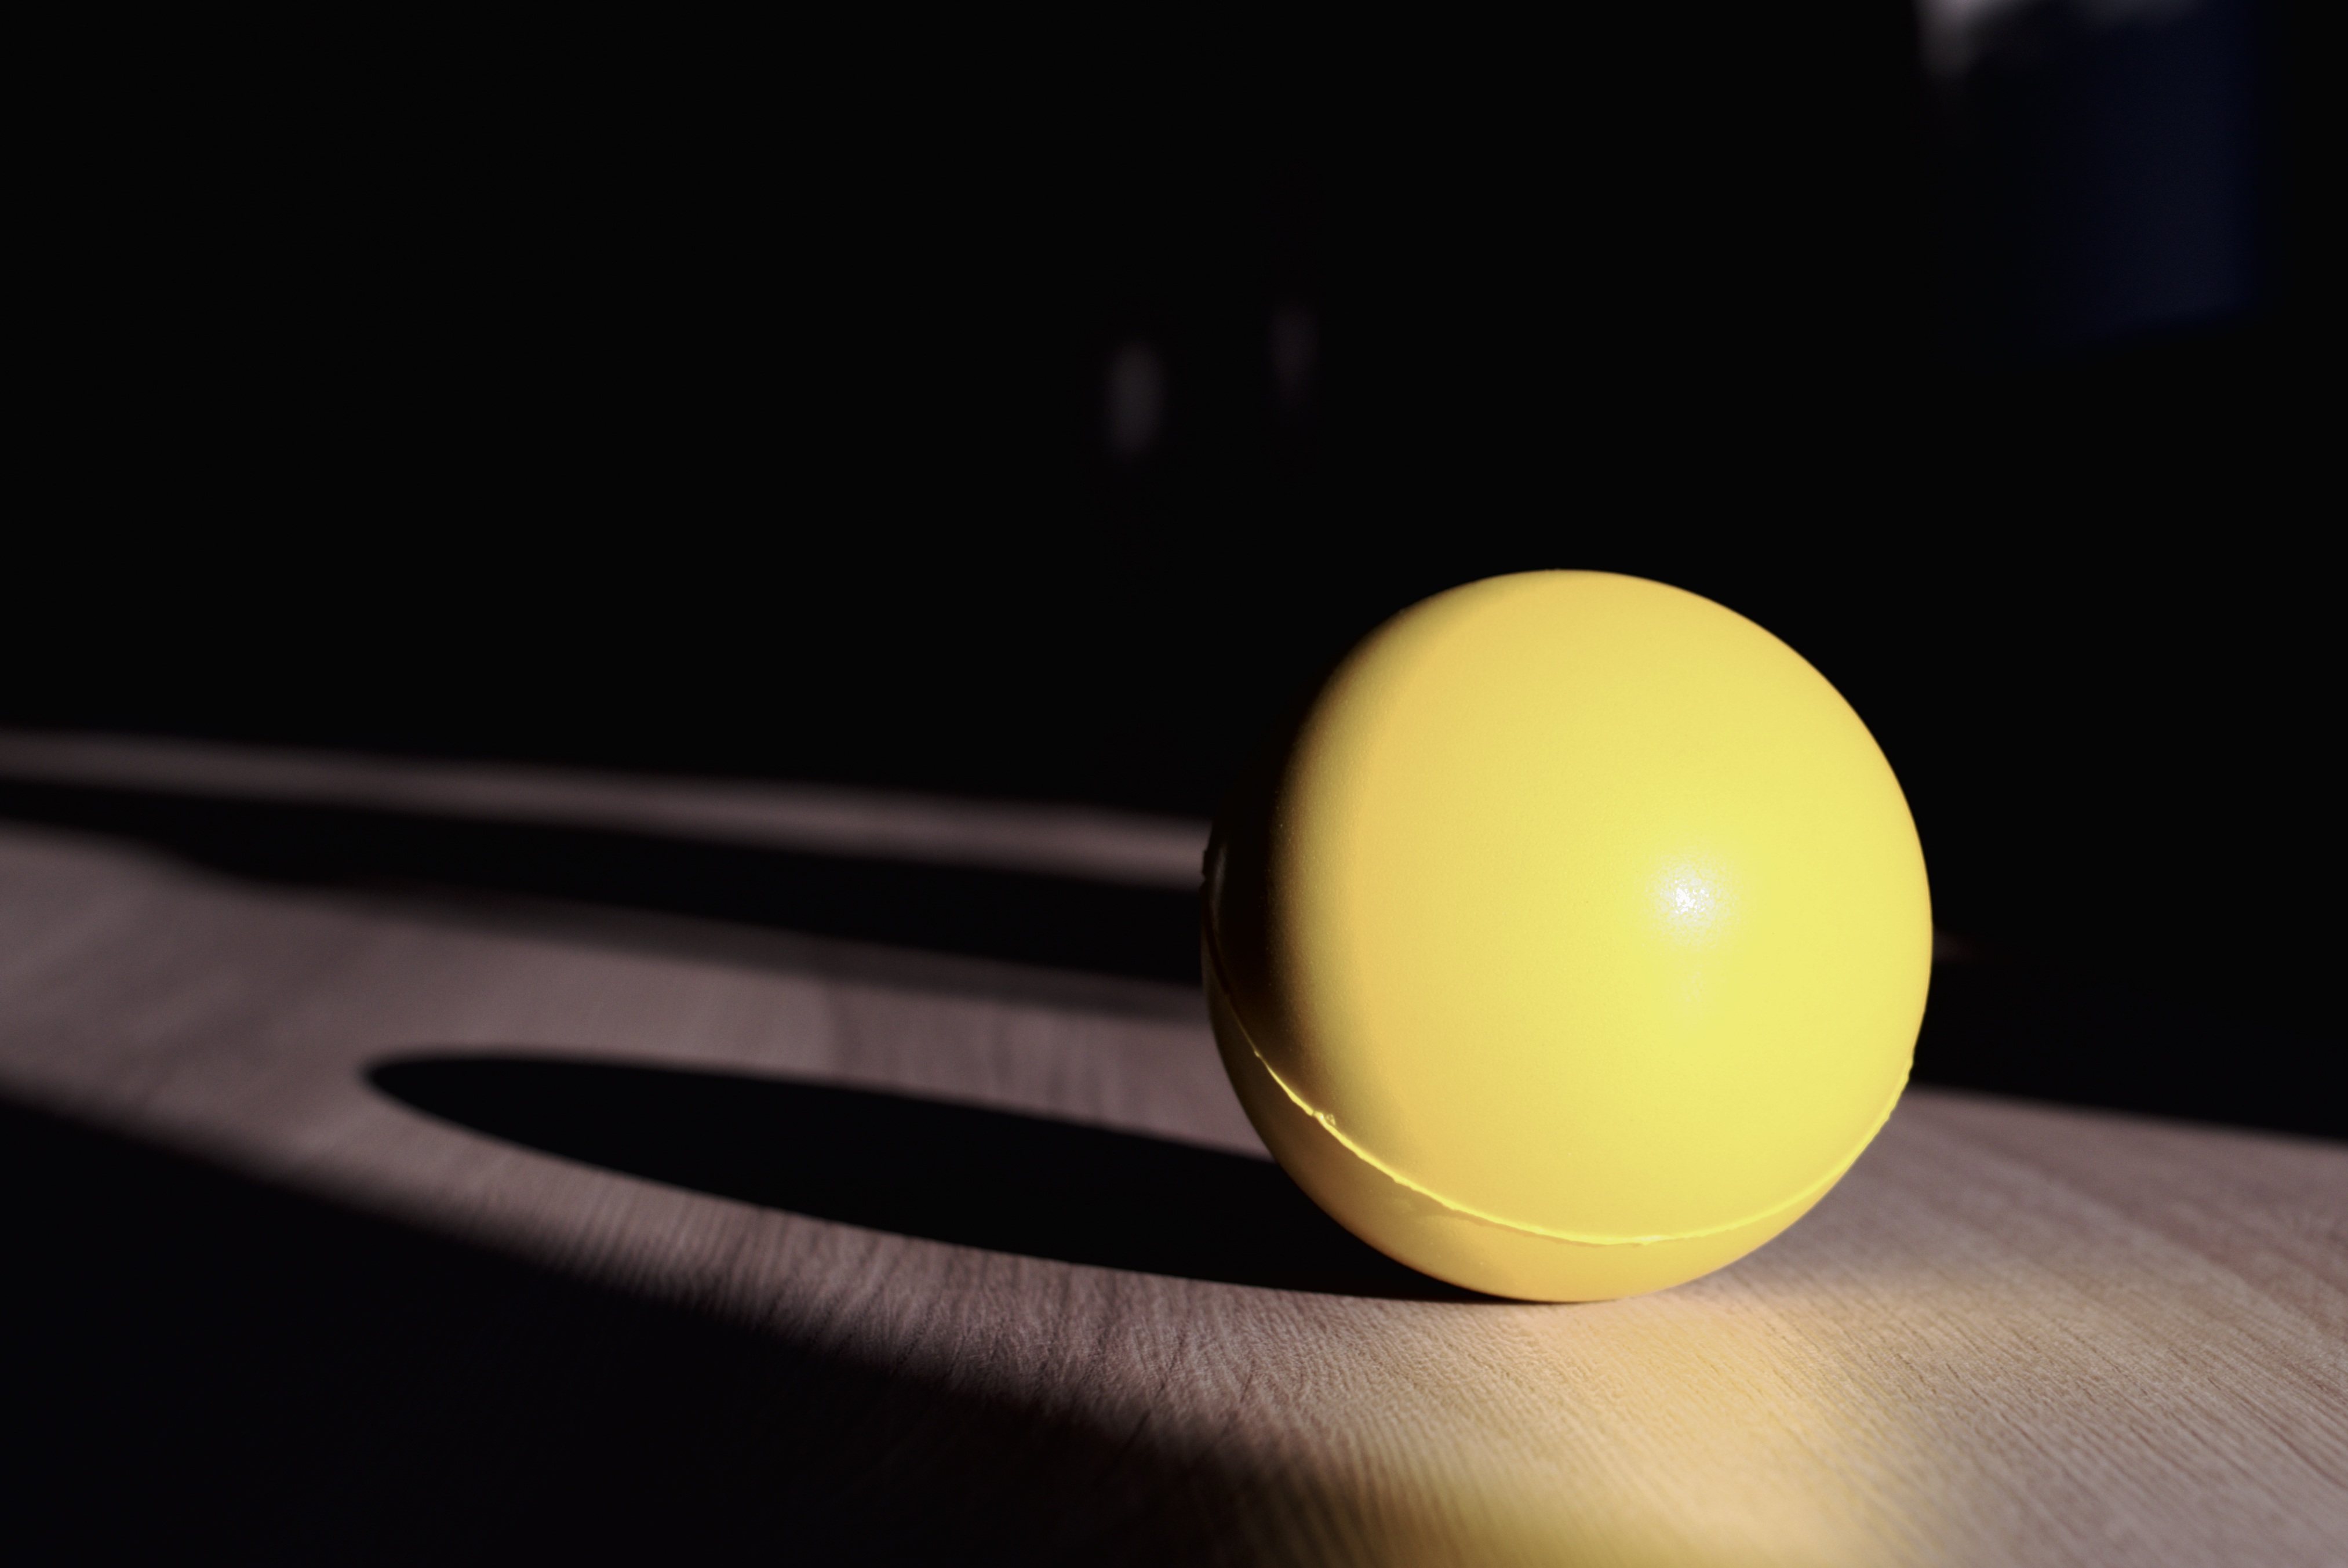
light, pool, evening, shadow, office, yellow, lighting, relaxation, ball, sphere, games, shape, stress, rubber, macro photography, the ball, pocket billiards, indoor games and sports, cue sports